Punched card

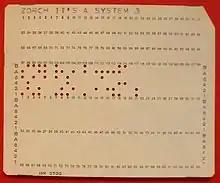
IBM 96-column punched card

One of the most common punched card formats is the IBM 5081 card format, a general purpose layout with no field divisions. This format has digits printed on it corresponding to the punch positions of the digits in each of the 80 columns. Other punched card vendors manufactured cards with this same layout and number.